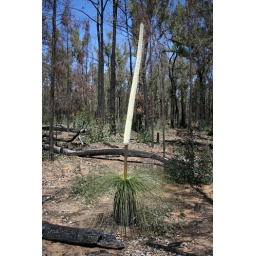
Flowering spike of the grass tree Xanthorrhoea johnsonii within Tinkrameanah Natonal park